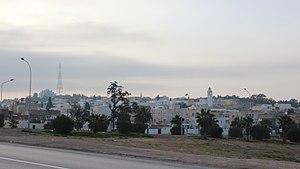
Cité Monome , El Ouardia , Tunis
Monome ou cité Monome est un quartier situé au sud de Tunis, capitale de la Tunisie.